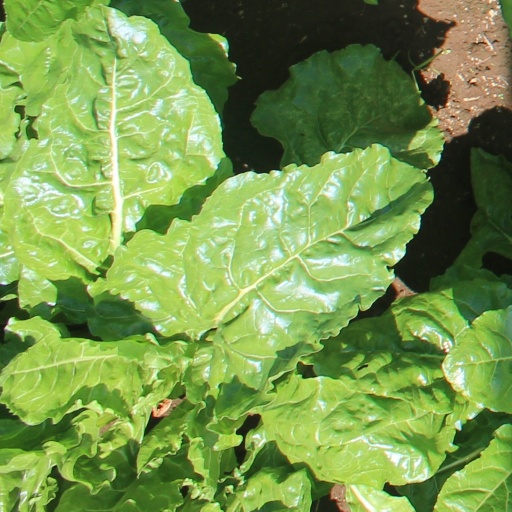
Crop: sugar beet